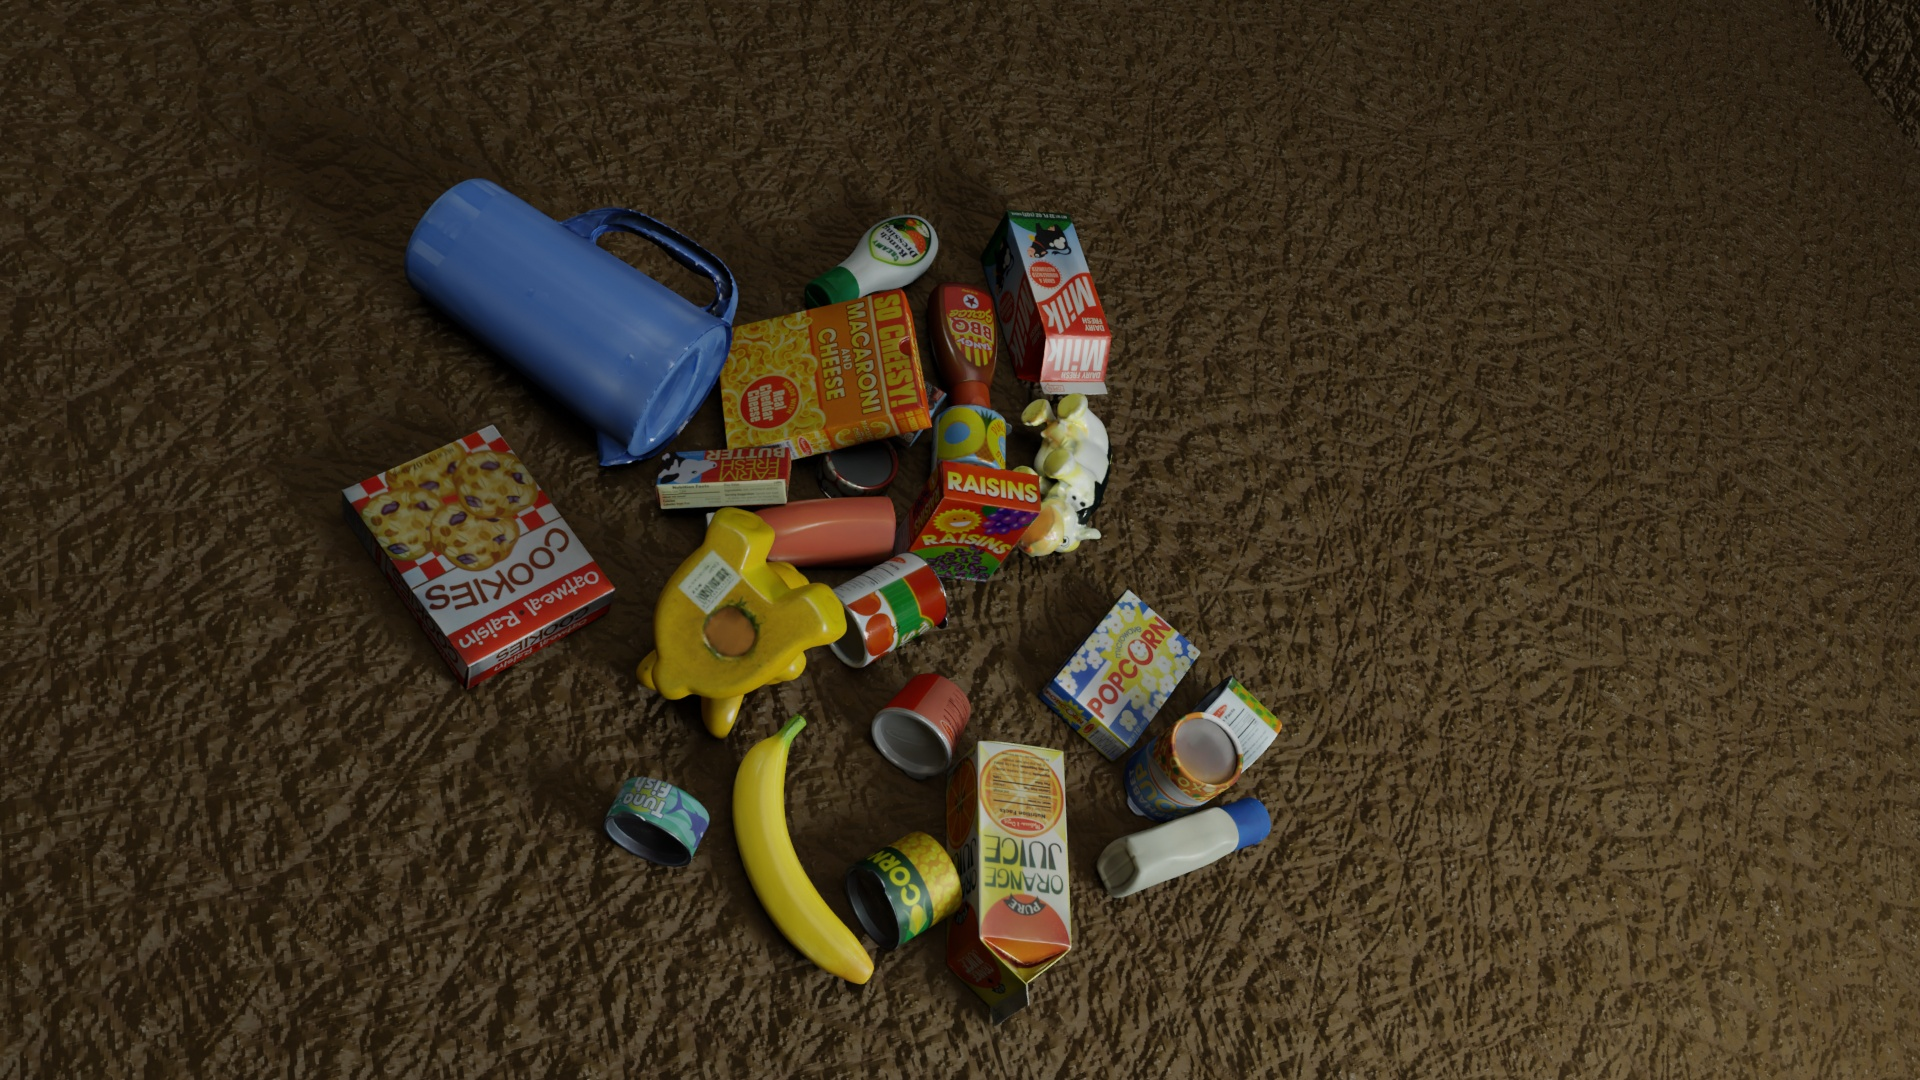
Question:
What are the eight normalized (x, y) image coordinates between 0 and 1 for the cuboid corners of the can of tuna fish, marked by its colorful design and bold text? Your answer should be a list of normalized (x, y) image coordinates between 0 and 1 with bottom face first then top face, all counter-clockwise.
Answer: [(0.376042, 0.772222), (0.359896, 0.722222), (0.316146, 0.706481), (0.333854, 0.756481), (0.366146, 0.809259), (0.348958, 0.761111), (0.304167, 0.744444), (0.323437, 0.792593)]